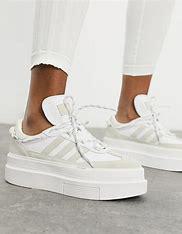
Brand: Adidas
Model: Sleek